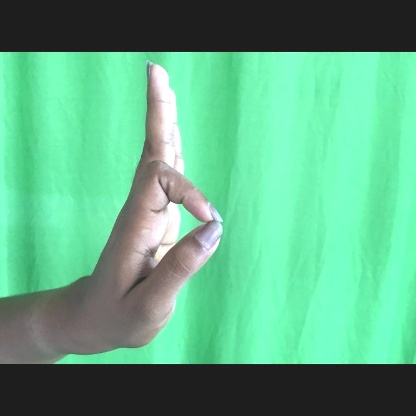
Mudra: Aralam